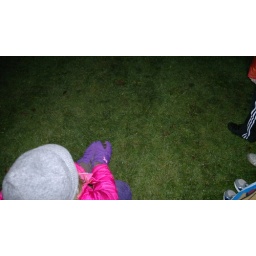
this was taken in the dark, basically showing how the zenon flash really rocksthe pink and green are lovely and saturated